Étude Op. 10, No. 11 (Chopin)

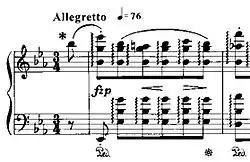
Excerpt from the beginning of Étude Op. 10, No. 11

Étude Op. 10, No. 11, in E major, is a technical study composed by Frédéric Chopin. It is sometimes known as the "Arpeggio" or "Guitar" Étude. The chief difficulty addressed in this piece is the performance of extended arpeggiated chords. Throughout, the hands are required to stretch intervals as large as twelfths. The melody, though usually the highest note of each chord, is often found in inner parts with higher parts simply being part of the accompaniment. This is especially the case in the final bars. The piece is also notable for its chromatic harmonies, daring at the time, and enharmonic shifts.